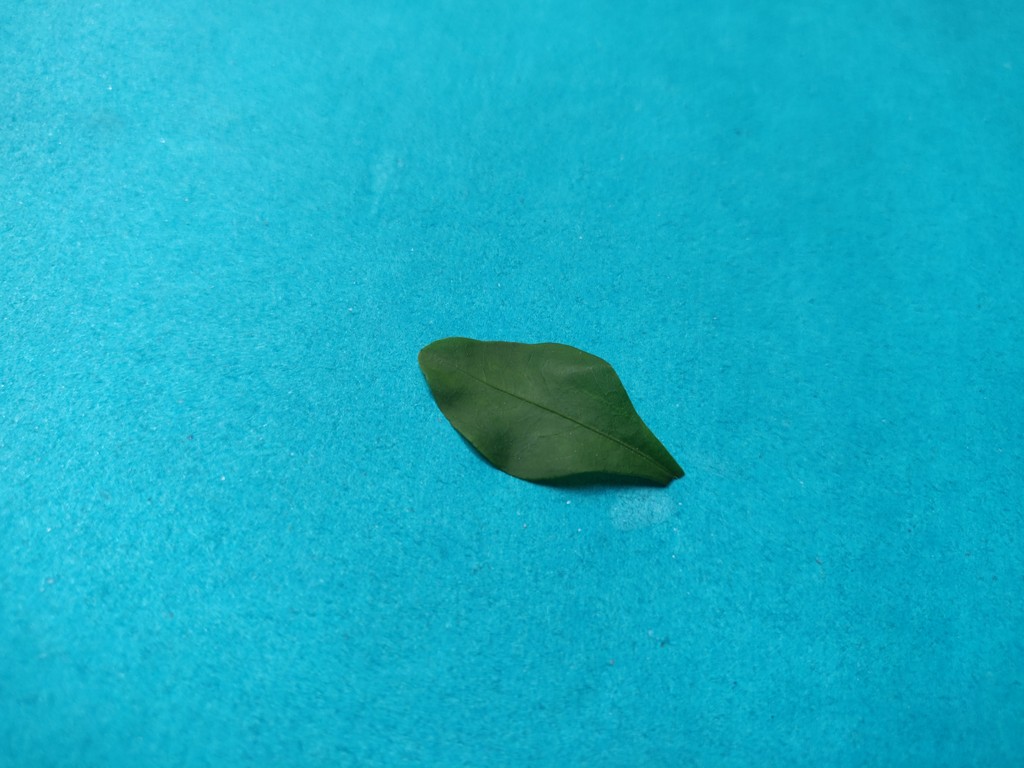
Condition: Healthy
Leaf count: single
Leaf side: front